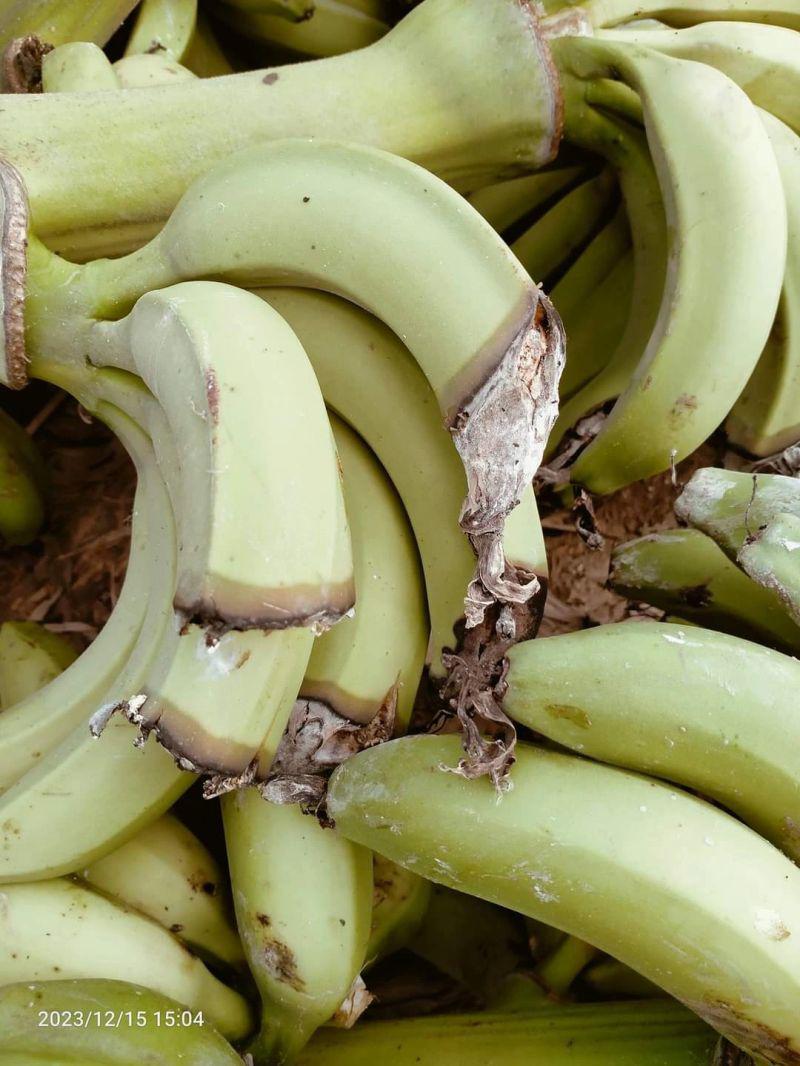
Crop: unknown
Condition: banana_banana_cigar_end_rot